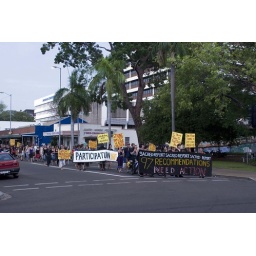
walking down darwin's roads in support of strong communities.Photo by Zephyr L'Green.